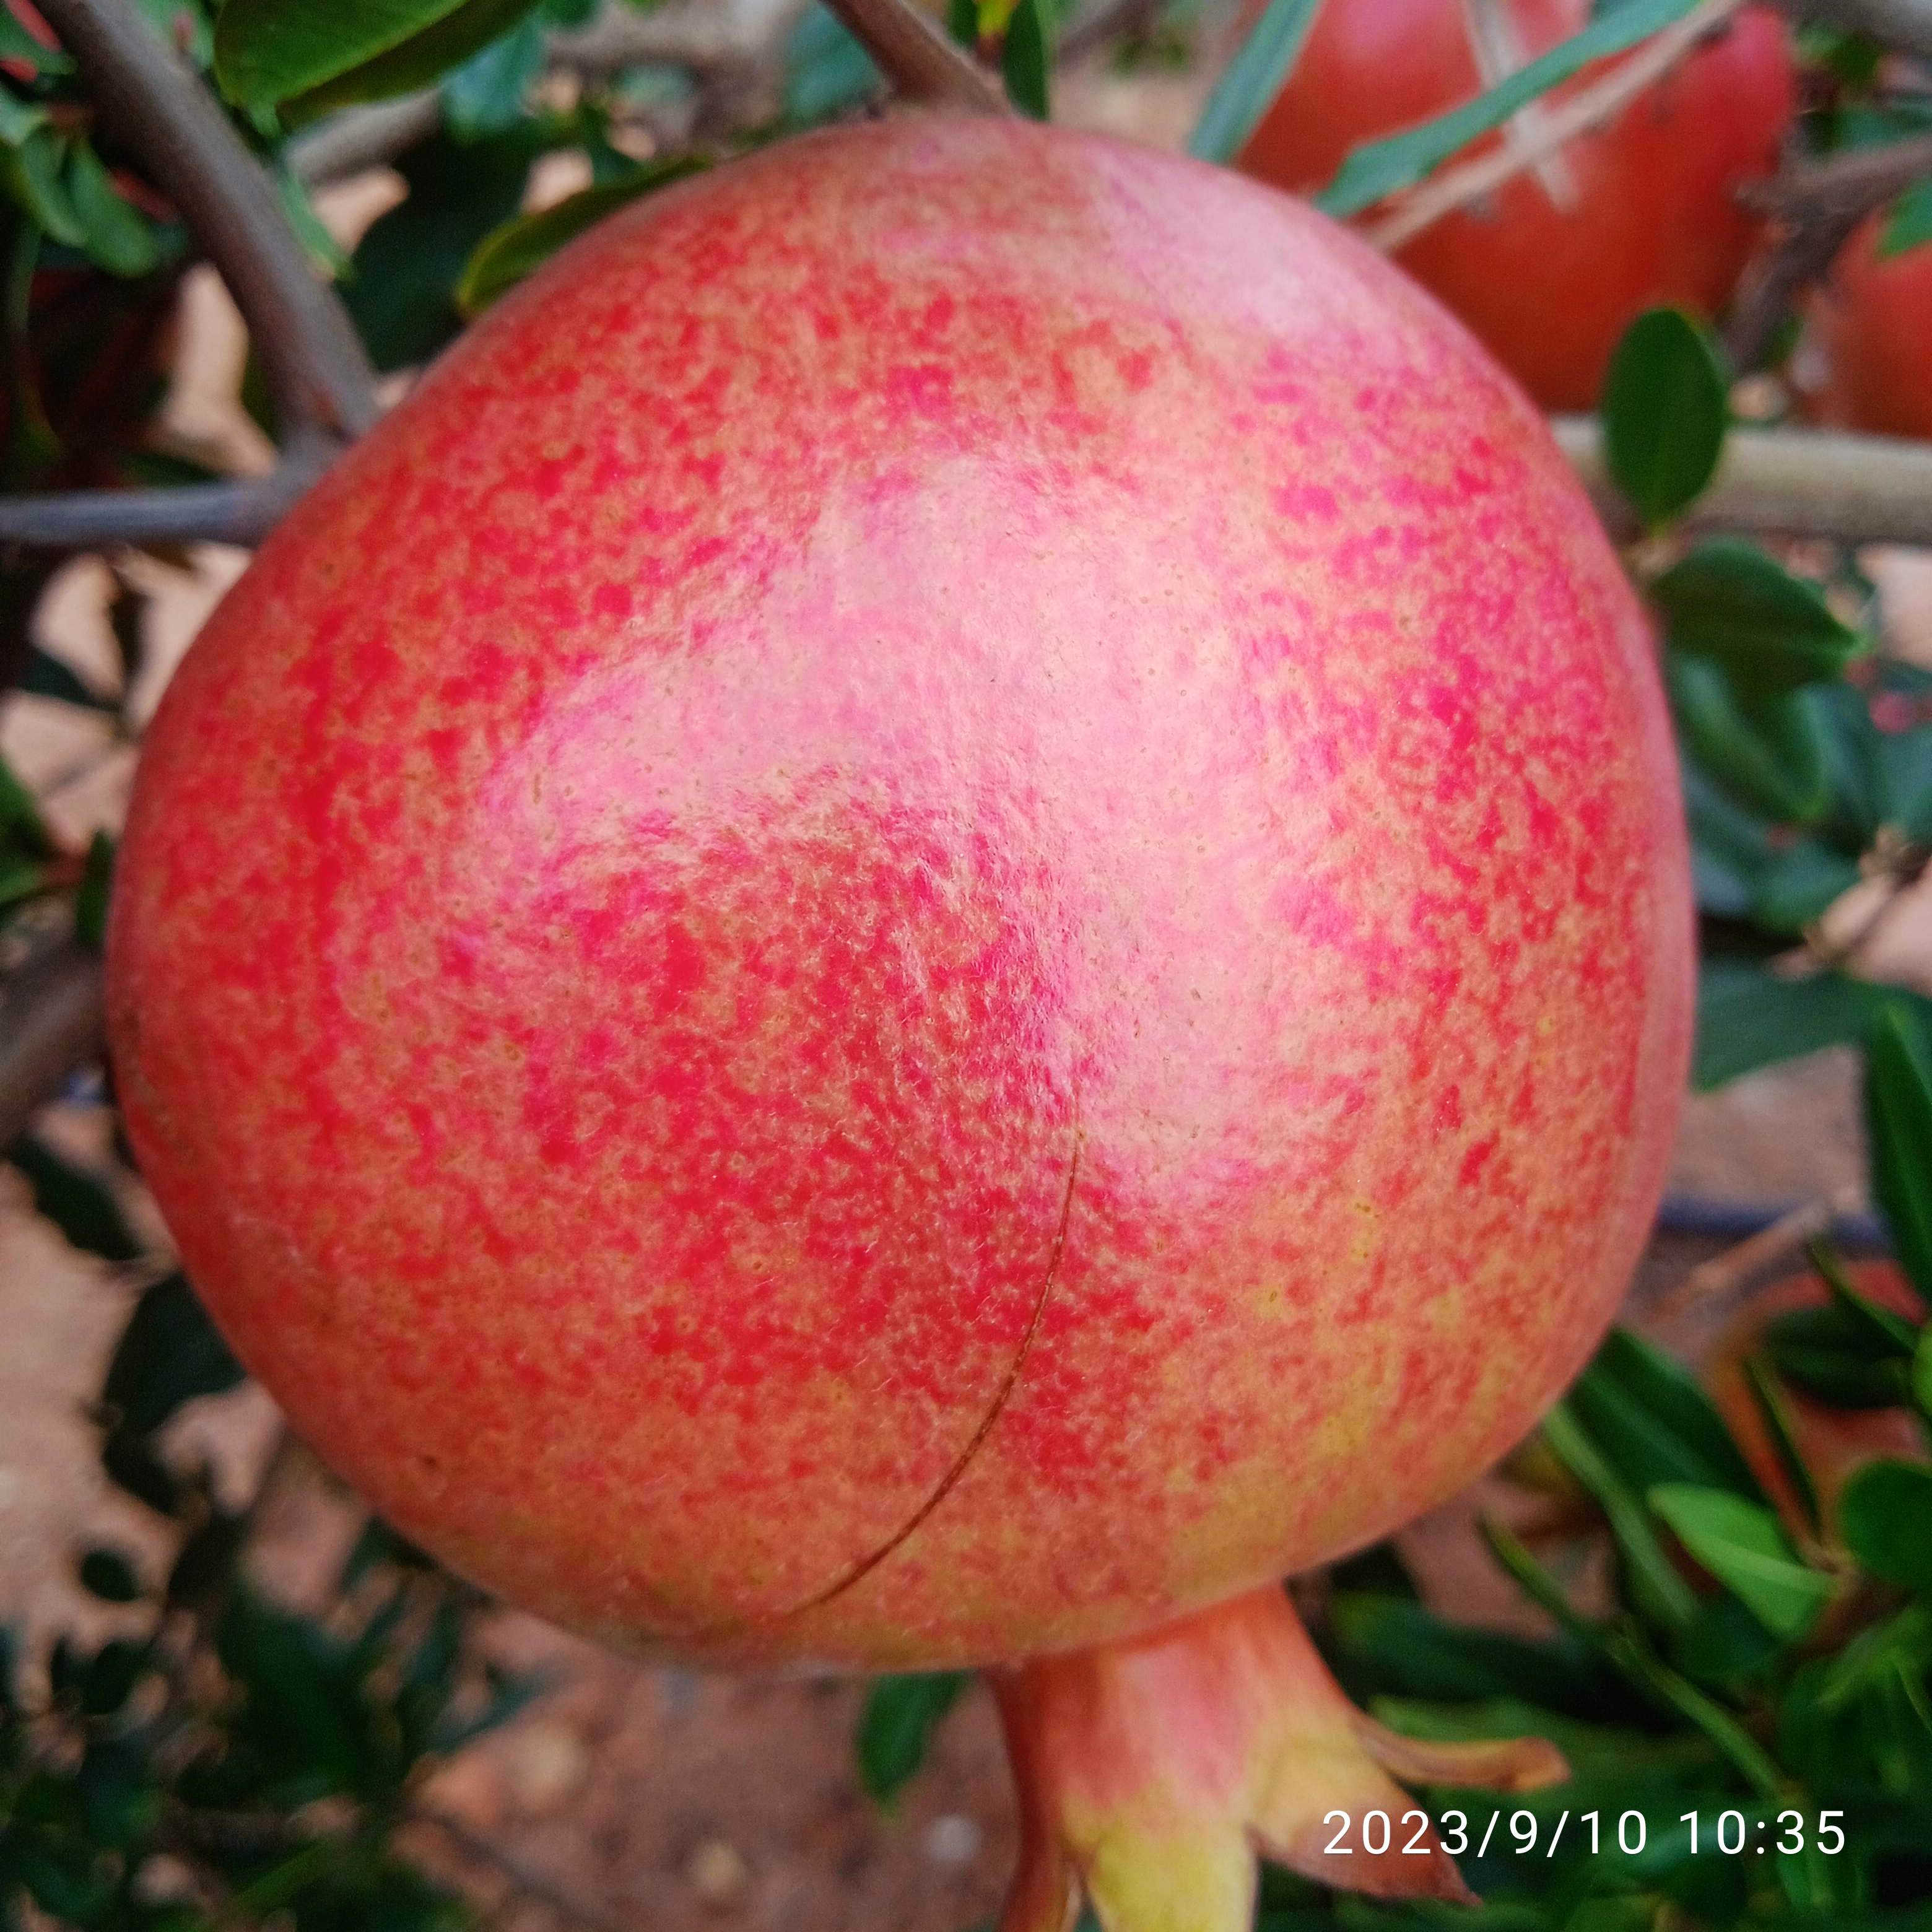
Label: Healthy